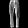
Label: Trouser